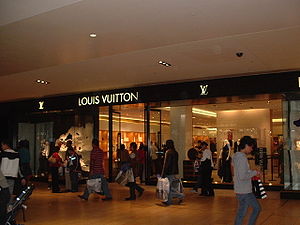
Louis Vuitton
"Louis Vuitton Malletier eller Louis Vuitton forkortet LV er et fransk luksusmærke der specialiserer sig i tasker, lædervarer, kufferter, sko, ure, smykker, accessoires og bøger. MLV-monogrammet og logo er kendt verden over som ""varemærke"". Det blev skabt i 1896 for at forhindre forfalskninger.